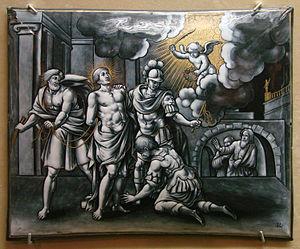
Emaux de Limoges.Cette plaque appartient à une série réalisée vers 1663 par Jules Laudin pour la collégiale Saint-Timothée à Reims:scènes de martyre.(Musée St Remi à Reims)